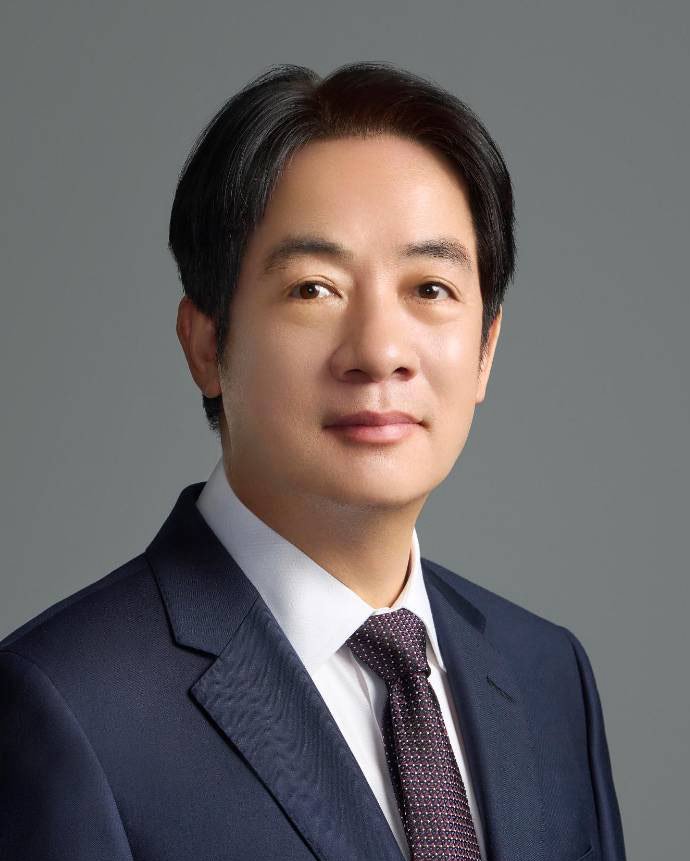
ประธานาธิบดีสาธารณรัฐจีน

| post = ประธานาธิบดี
| body = แห่งสาธารณรัฐจีน
| flag = Commander-in-Chief_Flag_of_the_Republic_of_China.svg
| flagsize = 165px
| flagcaption = ธงประจำตำแหน่ง
| insignia = ROC Office of the President Emblem.svg
| insigniasize = 100px
| insigniacaption = ตราประจำตำแหน่ง
| image = 賴清德總統 (cropped).jpg
| imagesize = 165px
| incumbent = ไล่ ชิงเต๋อ
| status = 2024
| style = * Excellency|ฯพณฯ (閣下)
* Mr. President (title)|ท่านประธานาธิบดี (總統)
| residence = สำนักประธานาธิบดี ไทเป|สำนักประธานาธิบดี
| seat = * หนานจิง
* ไทเป
| appointer = การเลือกตั้งโดยตรง|ประชาชนเลือกตั้งโดยตรง
| termlength = 4 ปี ไม่เกิน 2 วาระติดต่อกัน
| termlength_qualified = (มาตรา 2 วรรค 6 ของบทเพิ่มเติมรัฐธรรมนูญ)
| constituting_instrument = รัฐธรรมนูญไต้หวัน|รัฐธรรมนูญ
| formation = * ประธานาธิบดีชั่วคราว:
* ตรารัฐธรรมนูญ:
| first = * ประธานาธิบดีชั่วคราว: ซุน ยัตเซ็น หรือ ซุน อี้เซียน (孫逸仙)
* ประธานาธิบดีตามรัฐธรรมนูญ: เจียง ไคเชก หรือ เจี่ยง เจี้ยฉือ (蔣介石)
| deputy = * เซีย วบีคิม (蕭美琴)
| salary = 6,428,282 ดอลลาร์ไต้หวันใหม่ ต่อปี
| acting = 2024
Chinese
| title = ประธานาธิบดีสาธารณรัฐจีน
| bpmf = ㄓㄨㄥ ㄏㄨㄚˊ ㄇㄧㄣˊ ㄍㄨㄛˊ ㄗㄨㄥˇ ㄊㄨㄥˇ
| w = Chung¹-hua² Min²-kuo² Tsung³-t'ung³
| p = Zhōnghuá Mínguó Zǒngtǒng
| tp = Jhonghuá Mínguó Zǒngtǒng |mps = Jūng-huá Mín-guó Tzǔng-tǔng
| gr = Jonghwa Min'gwo Tzoongtoong
| poj = Tiong-hôa Bîn-kok Chóng-thóng
| tl = Tiong-hûa Bîn-kok Tsóng-thóng
| h = Chûng-fà Mìn-koet Chúng-thúng
ประธานาธิบดีสาธารณรัฐจีน (; ) โดยทั่วไปเรียก ประธานาธิบดีไต้หวัน (; ) เป็นประมุขแห่งรัฐประจำสาธารณรัฐจีน (ไต้หวัน) และเป็นจอมกองทัพสาธารณรัฐจีน|ทัพสาธารณรัฐจีน
ก๊กมินตั๋ง|พรรคชาตินิยม (國民黨) ก่อตั้ง "สาธารณรัฐจีน" (中華民國) ขึ้นเมื่อวันที่ 1 มกราคม ค.ศ. 1912 เพื่อปกครองประเทศจีนทั้งหมด ภายหลังเกิดสงครามโลกครั้งที่สองและสงครามกลางเมืองจีน พรรคชาตินิยมสูญเสียอำนาจในจีนแผ่นดินใหญ่ให้แก่พรรคคอมมิวนิสต์จีน|พรรคสังคมนิยม (共产党) พรรคชาตินิยมล่าถอยมายังเกาะไต้หวันและสถาปนาการปกครองขึ้นเป็น "สาธารณรัฐจีน" อ้างว่า บังคับบัญชาเกาะไต้หวันและเกาะปริมณฑลในฐานะรัฐเอกราช ส่วนพรรคสังคมนิยมจัดตั้ง "สาธารณรัฐประชาชนจีน" (中华人民共和国) ขึ้นบนแผ่นดินใหญ่ และถือเอาเกาะไต้หวันกับทั้งเกาะปริมณฑลเป็นส่วนหนึ่งของแผ่นดินใหญ่ต่อไป ขณะที่สถานะของสาธารณรัฐจีนเองก็ไม่เป็นที่รับรองของประชาคมโลกมาจนบัดนี้
ตำแหน่งประธานาธิบดีสาธารณรัฐจีนนั้นสถาปนาขึ้นเมื่อ ค.ศ. 1948 ตามรัฐธรรมนูญไต้หวัน|รัฐธรรมนูญ ค.ศ. 1947 ผู้ประเดิมตำแหน่ง คือ เจียง ไคเช็ก หรือ เจี่ยง เจี้ยฉือ (蔣介石) ส่วนผู้ดำรงตำแหน่งคนปัจจุบัน คือ นายแพทย์ ไล่ ชิงเต๋อ (賴清德)
==อ้างอิง==
==แหล่งข้อมูลอื่น==
* เว็บไซต์ทางการ
* ความเป็นมาของประธานาธิบดีและนายกรัฐมนตรี
หมวดหมู่:ประธานาธิบดีสาธารณรัฐจีน|
หมวดหมู่:ผู้ดำรงตำแหน่งทางการเมืองในสาธารณรัฐจีน
หมวดหมู่:สาธารณรัฐจีน (ค.ศ. 1912–1949)